Pontifical Bolivarian University

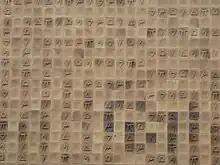
A Greek alphabet mural by Pablo Jaramillo in the School of Engineering

The university has programs that extend from elementary and high school to undergraduate and postgraduate programs The UPB 74 undergraduate programs, 68 master programs and 10 doctorate programs nationwide :